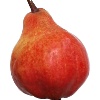
Label: red_pear